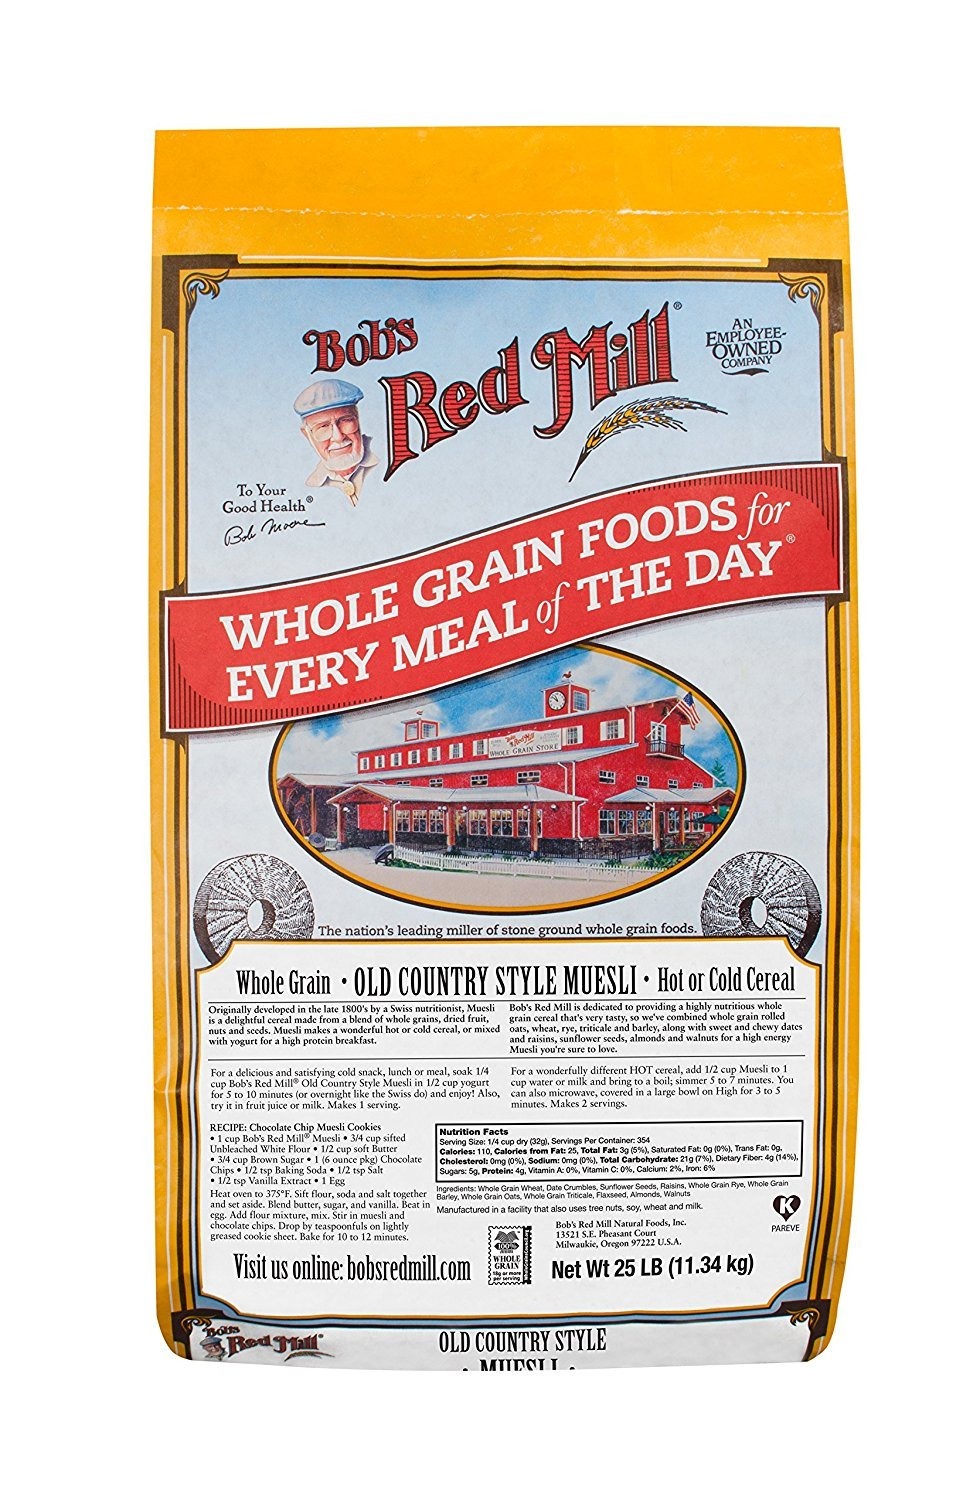
Item Name: Bobs Red Mill Old Country Style Muesli, 25 Pound
Bullet Point: Bobs Red Mill Old Country Style Muesli, 25 Pound
Value: 400.0
Unit: Ounce

Price: 74.08